Jo Pil-ho: The Dawning Rage

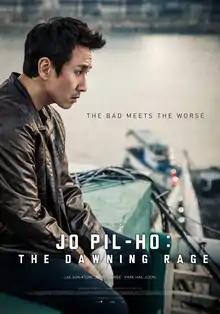
Poster

Jo Pil-ho: The Dawning Rage is a 2019 South Korean action film written and directed by Lee Jeong-beom. Starring Lee Sun-kyun, Jeon So-nee, Park Hae-joon and Song Young-Chang in the lead roles, this is director Lee's fourth feature length film as a director and his first since "No Tears for the Dead", which was released in 2014. The film follows a corrupt homicide detective whose involvement in a police warehouse explosion is suspected, and seeks the help of a teenage girl to uncover the conspiracy while being chased and attacked by the conspirators.